Simonetta Puccini

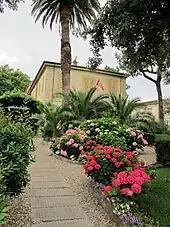
Villa Puccini in Torre del Lago Puccini

After taking ownership of the Villa Puccini, she established a non-profit "Friends of the Homes of Giacomo Puccini" to restore and maintain it. She established the Puccini Foundation in 2005 to help restore the home to appear still inhabited, and to promote other causes associated with the composer. By 2016, she had also opened the composer's rooms to the public.